History of the United Kingdom

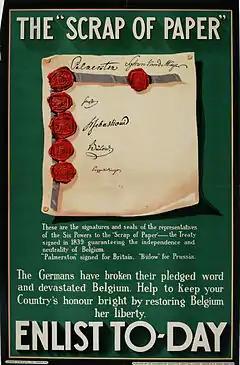
"The Scrap of Paper – Enlist Today", a 1914 British propaganda poster, emphasizes German contempt for the 1839 treaty that guaranteed Belgian neutrality as merely a "scrap of paper" that Germany would ignore.

Part of the agreement which led to the Acts of Union 1800 stipulated that the Penal Laws in Ireland were to be repealed and Catholic emancipation granted. However, King George III blocked emancipation. A campaign under Daniel O'Connell led to the concession of Catholic Emancipation in 1829, allowing Catholics to sit in Parliament.